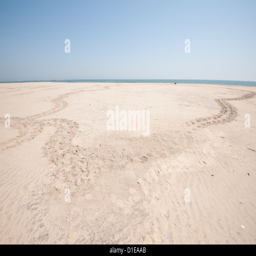
circular path made by turtle coming up to lay eggs in the sand and returning to the sea